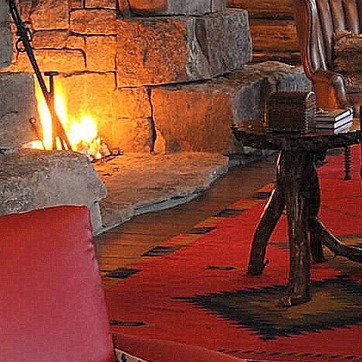
Material: stone